Describe the emotion expressed in this image:  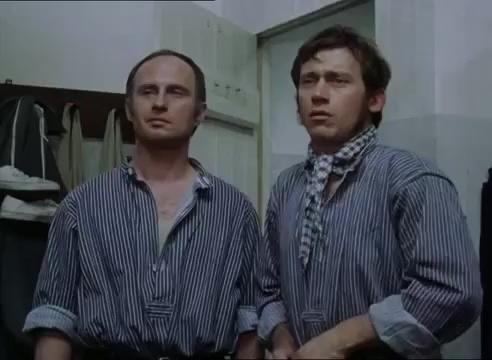
This person displays Suffering, valence and arousal with low intensity.